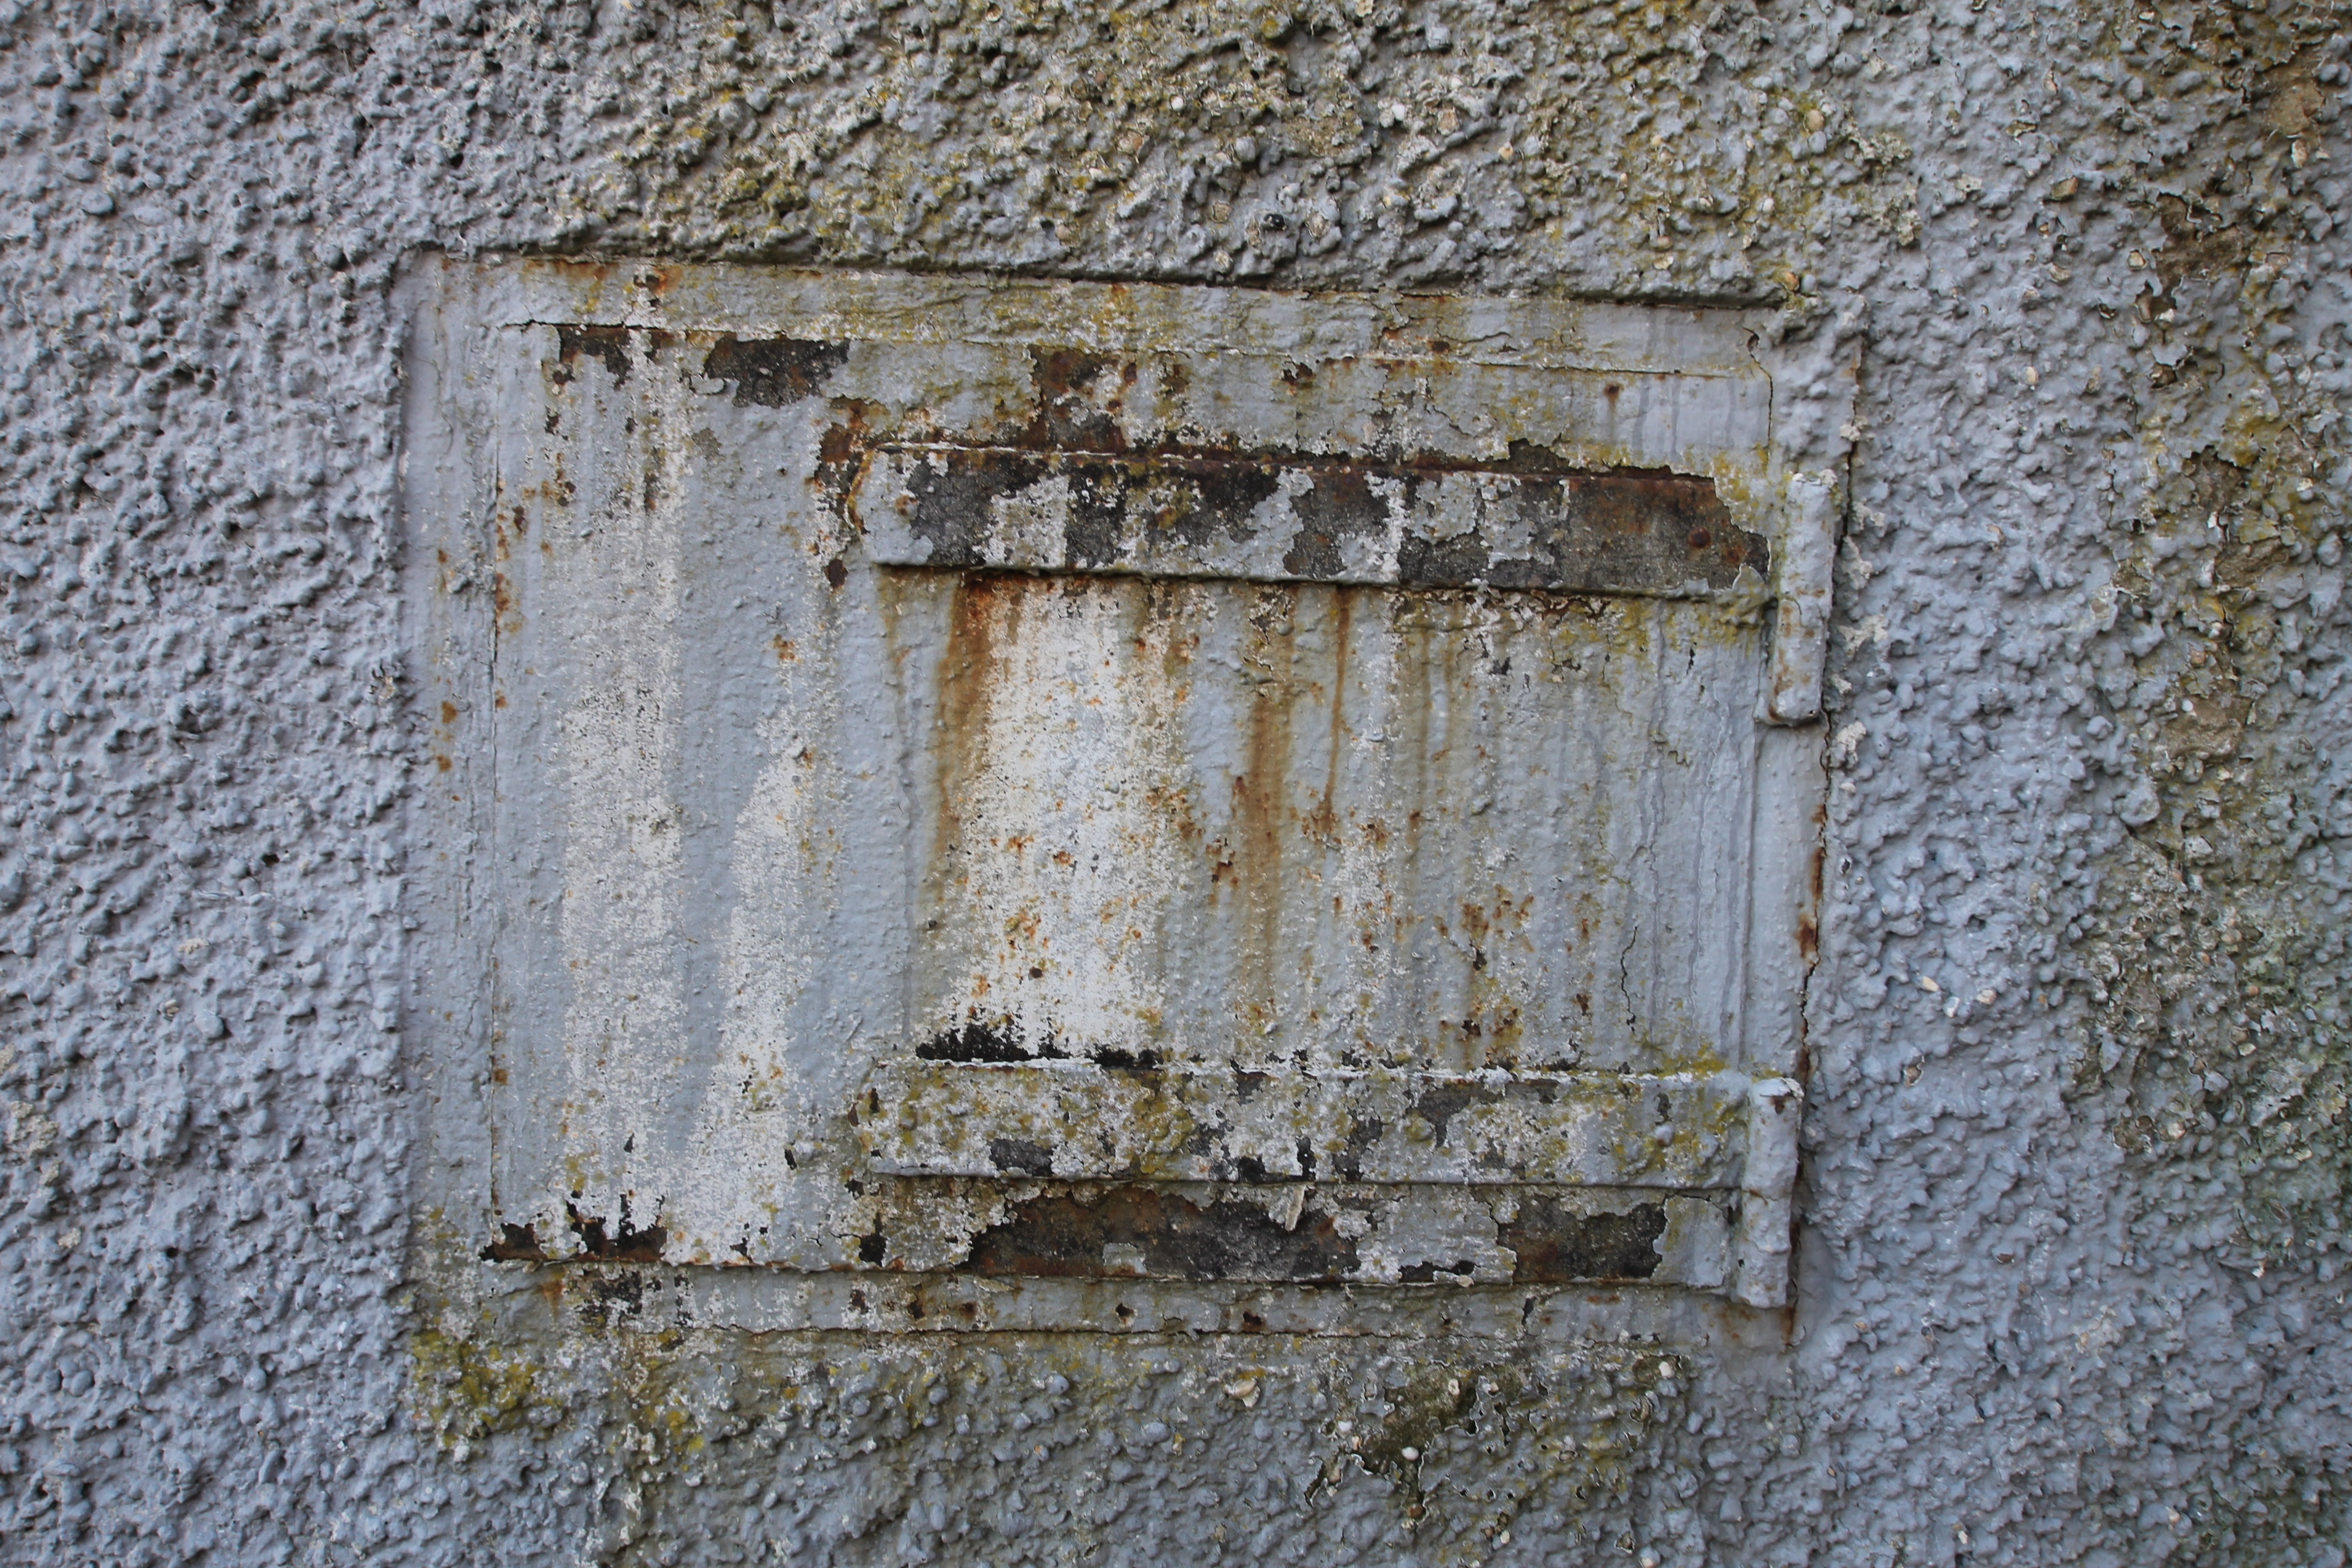
wood, house, texture, window, wall, brick, door, material, weathered, art, ruins, stainless, flap, ancient history